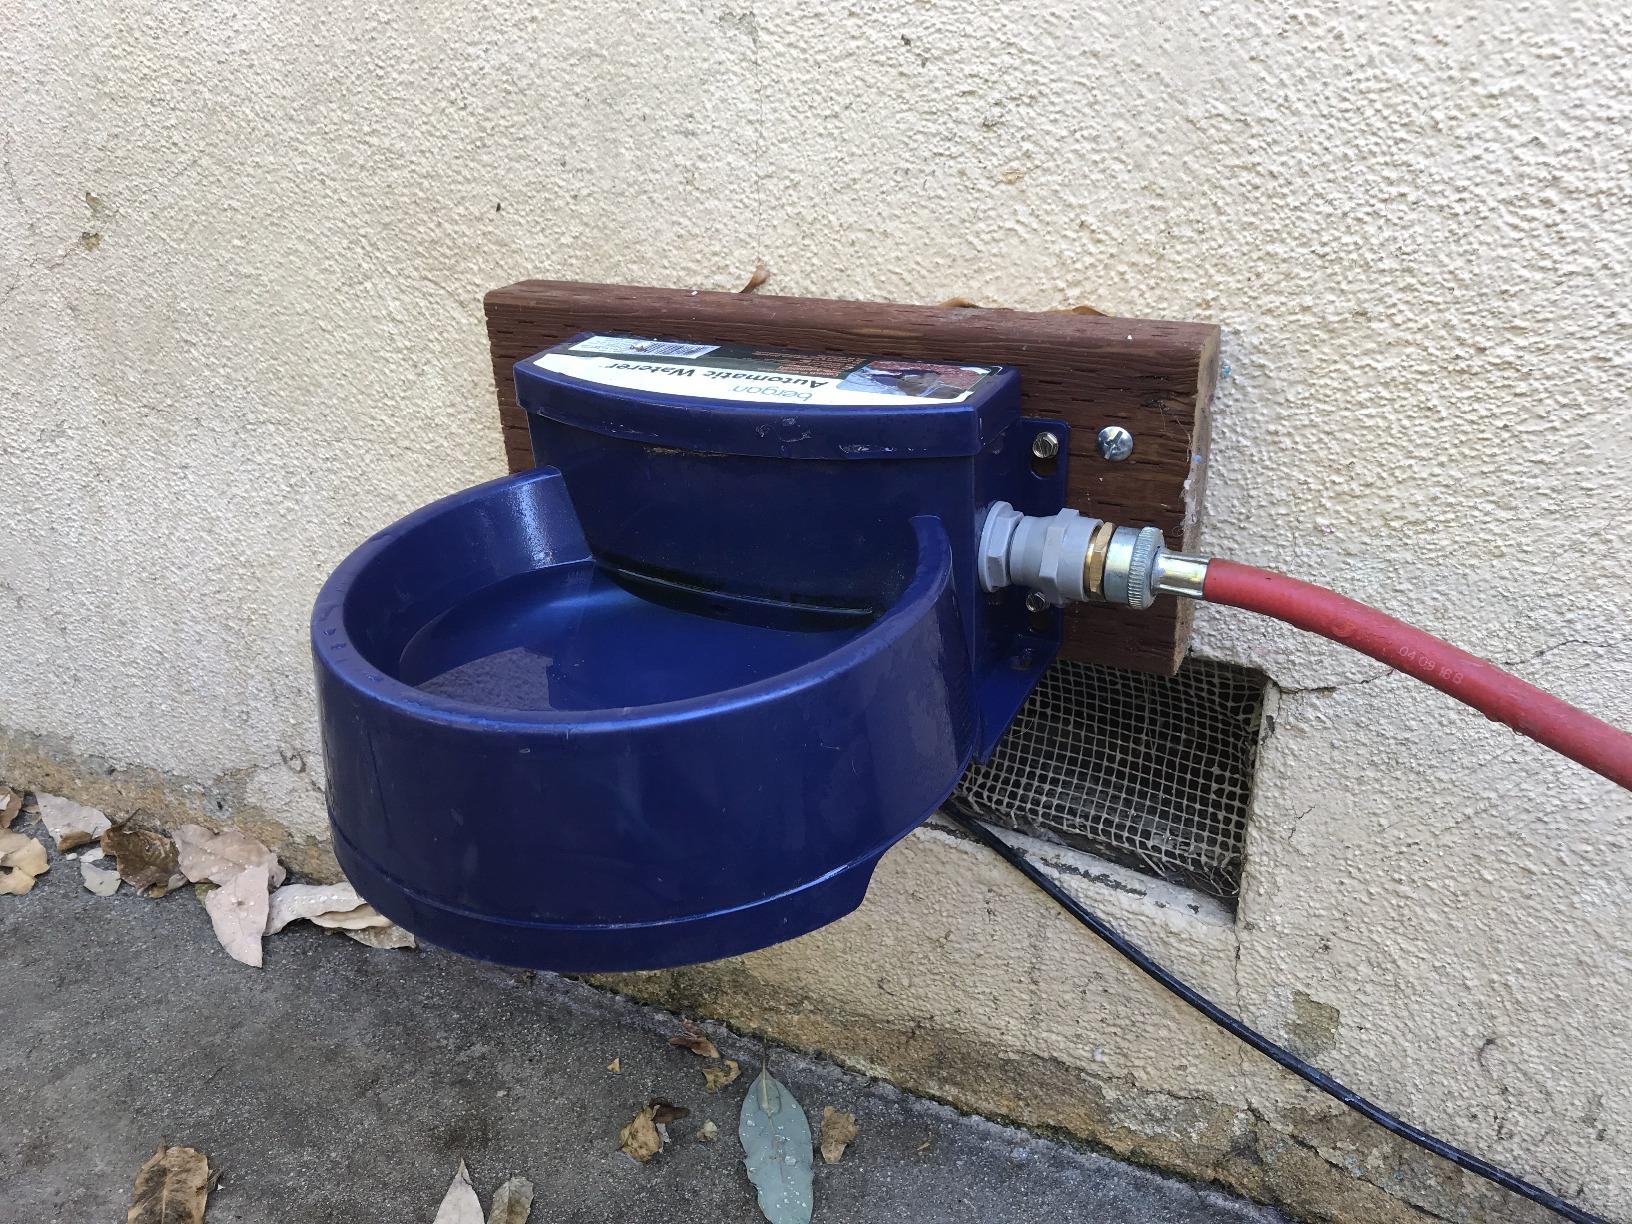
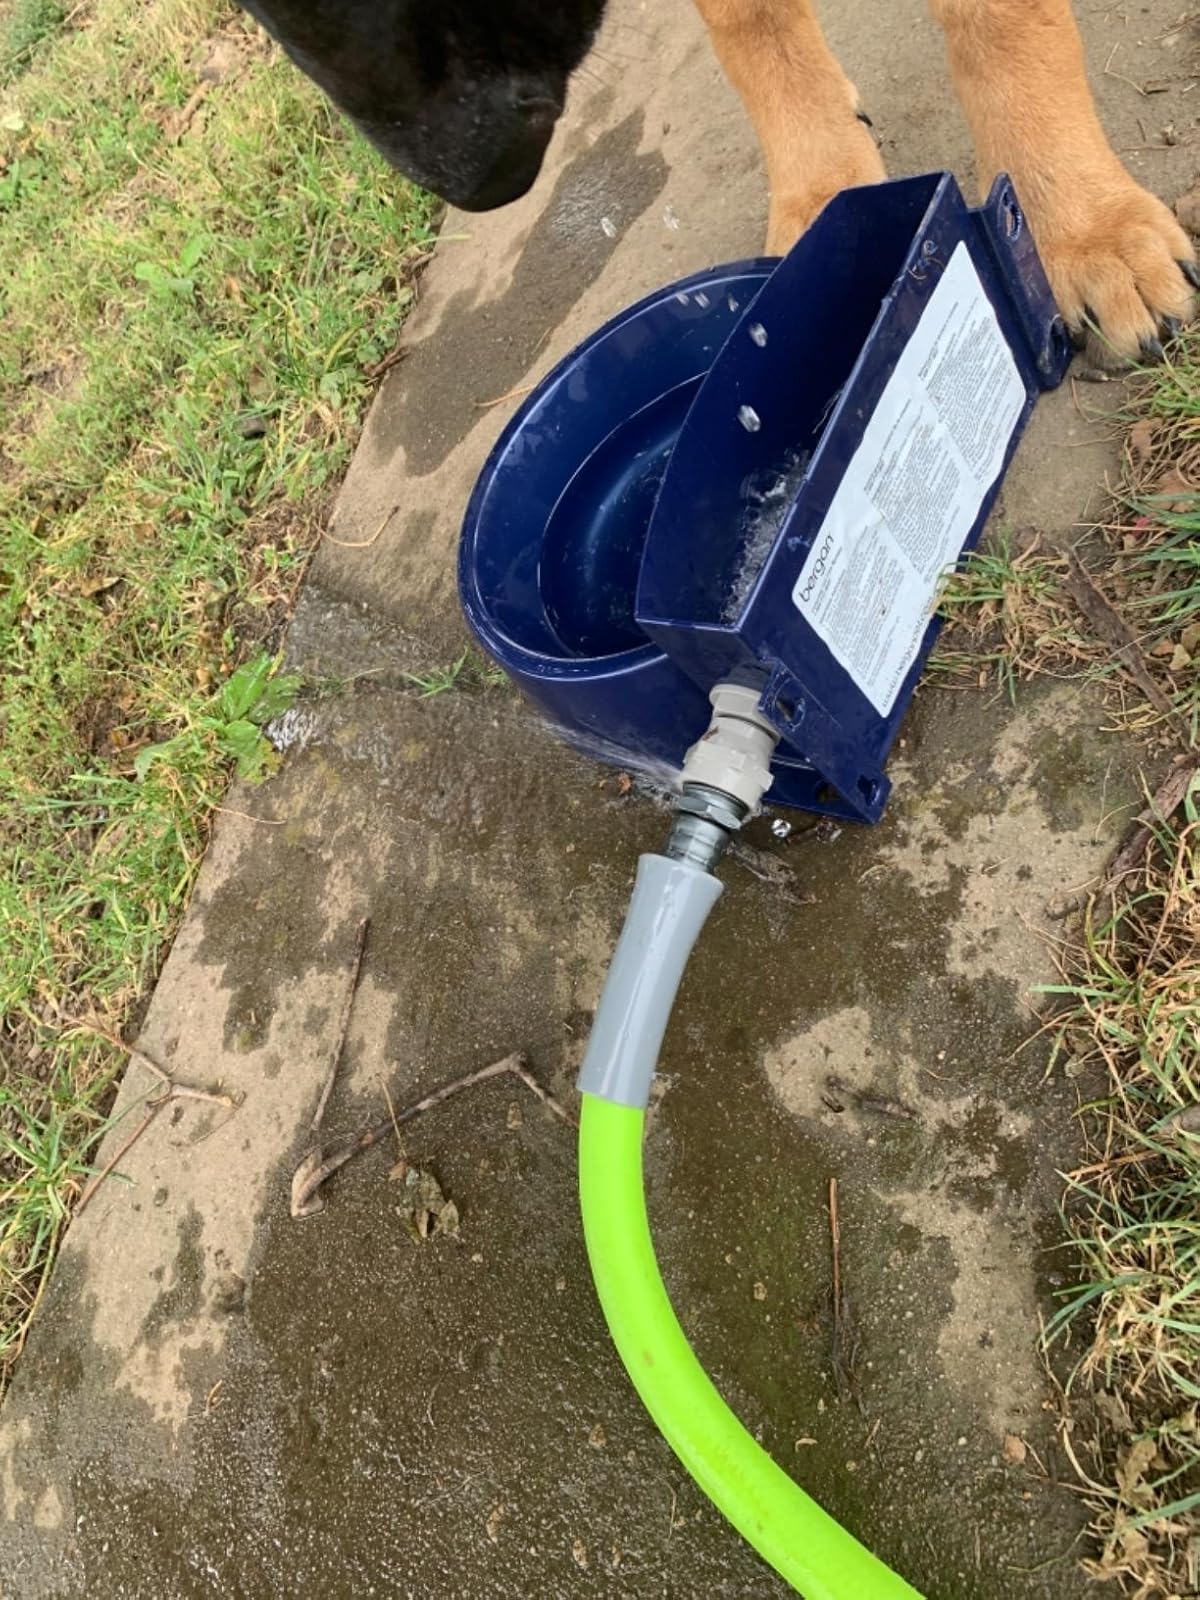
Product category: items_bowl
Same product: yes